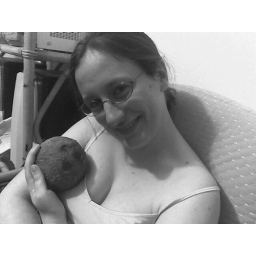
in arty black and white to preserve for posterity. We'd just brought him home... *sniff*